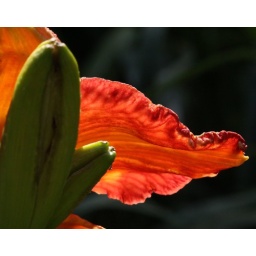
Flora and fauna in my garden today, July 8, 2009. Red orange day lily back lit by the sun.